Pal-o-mine

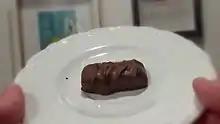
An unwrapped Pal-O-Mine bar.

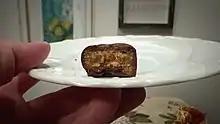
The interior of a Pal-O-Mine bar.

Pal-o-Mine is a chocolate bar which consists of a peanut & fudge middle covered in dark chocolate. It is produced by Ganong Bros. in St. Stephen, New Brunswick, Canada.